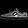
Label: Sneaker